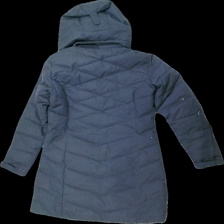
View: back
Type: Winter jacket
Category: Ladies
Brand: Not in the list
Brand text on label: North 82
Colors: Grey
Material: Unknown
Cut: Regular
Size: 36
Season: Winter
Smell: Major
Price range: <50
Recommended usage: Energy recovery
Description: grey winter jacket